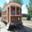
Label: streetcar